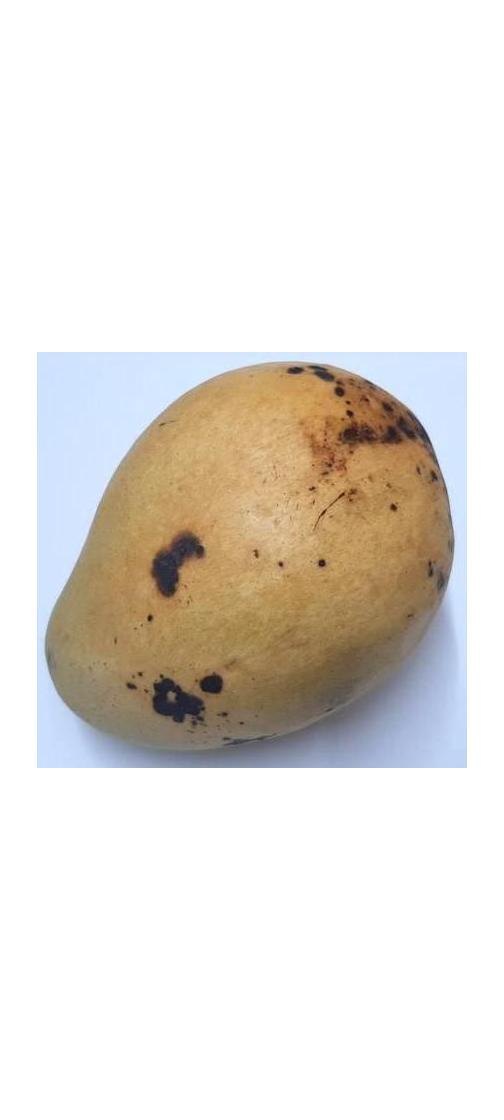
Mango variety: Bari-11